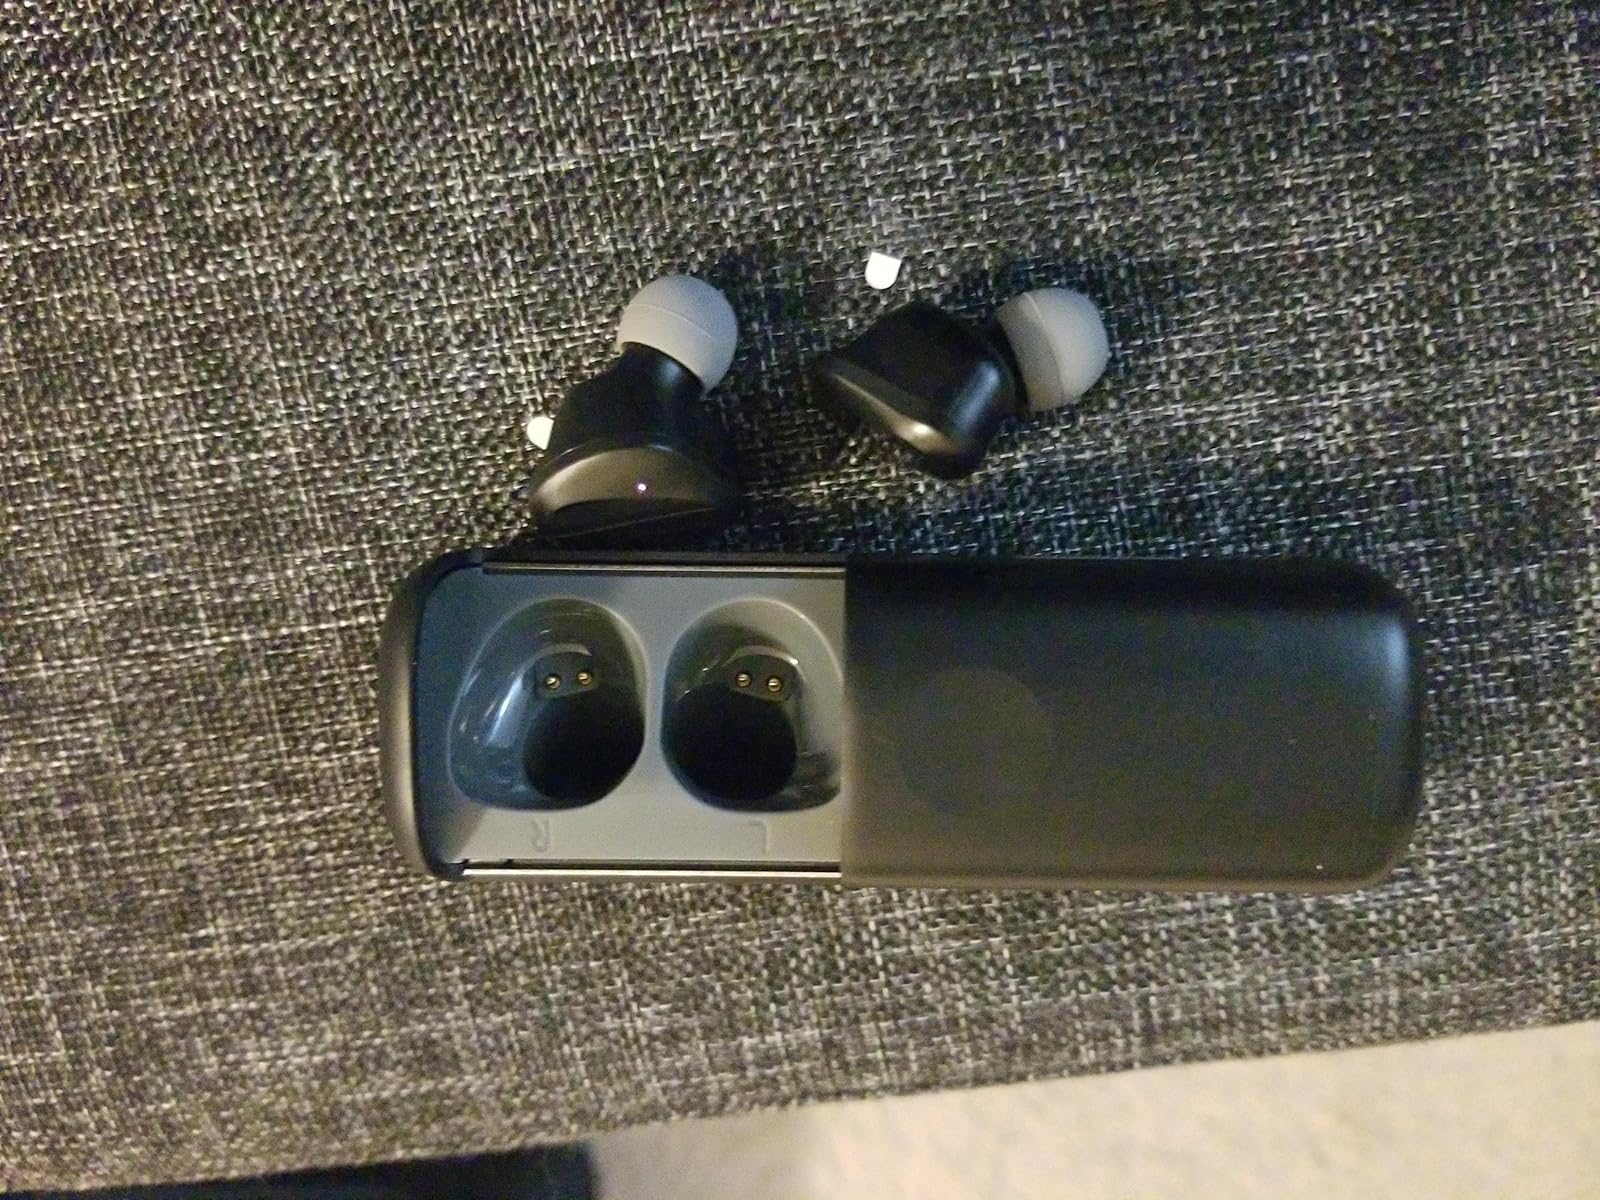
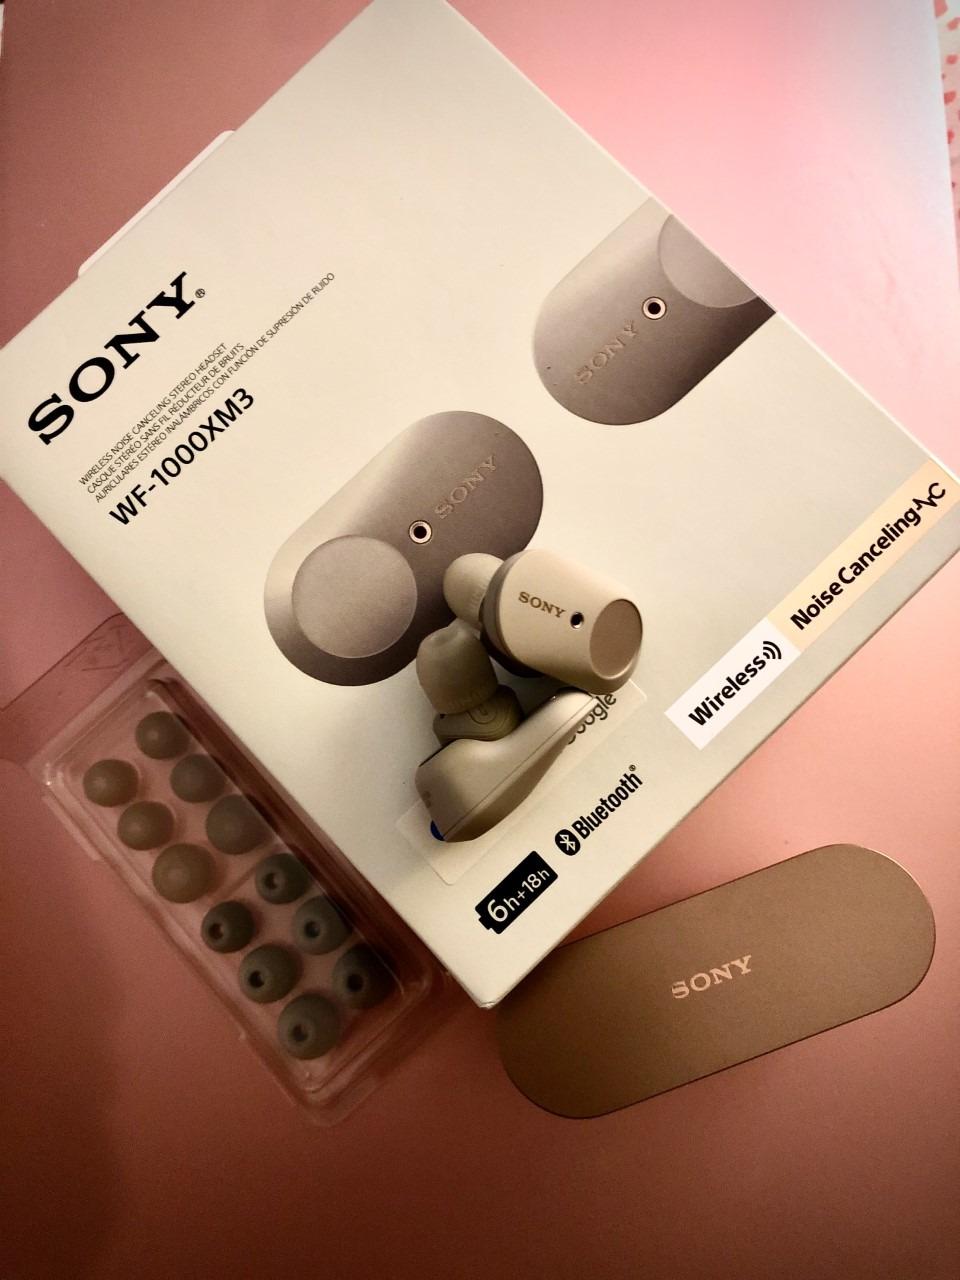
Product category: earbuds
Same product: no